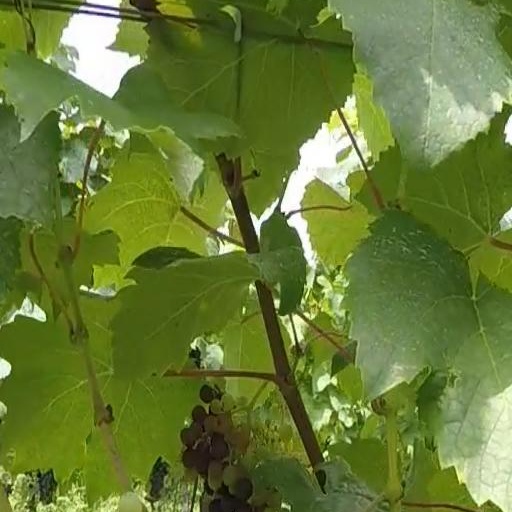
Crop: grape